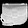
Label: Bag